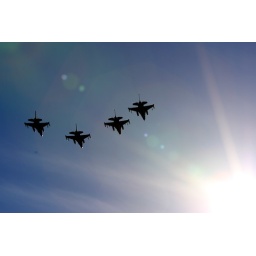
I grew up with F-16 flying over my house ALL the time. I love them!!